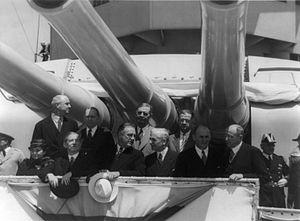
Frances Coralie Perkins, née Fanny Coralie Perkins le 10 avril 1882 à Boston et morte le 14 mai 1965 à New York, est une femme politique américaine. Membre du Parti démocrate, elle est la première femme à siéger au cabinet présidentiel en tant que secrétaire au Travail sous la présidence de Franklin Delano Roosevelt entre 1933 et 1945. Elle est avec le secrétaire à l'Intérieur Harold Ickes la seule membre du cabinet à être présente durant la totalité des trois mandats de Roosevelt. Elle siège ensuite brièvement dans l'administration de son successeur Harry S. Truman.